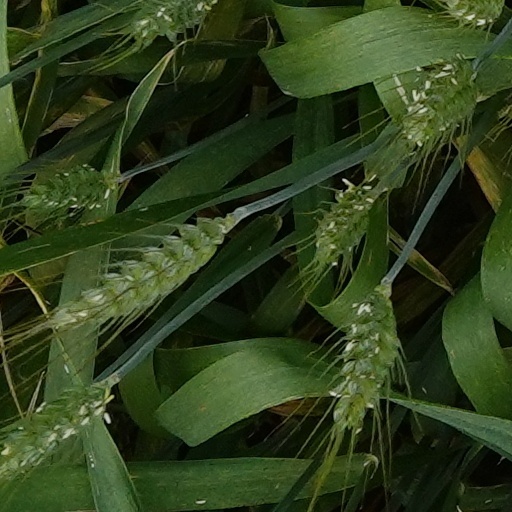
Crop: wheat